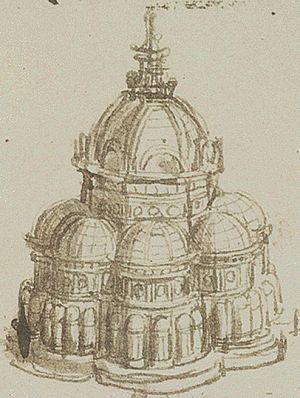
Jacob Burckhardt, né le 25 mai 1818 à Bâle et mort le 8 août 1897 dans la même ville est un historien, historien de l'art, philosophe de l'histoire et de la culture et historiographe suisse. Il est renommé pour avoir abordé l'histoire de l'art d'une manière savante. Burckhardt est considéré comme un spécialiste de la Renaissance, étant l'auteur de La Civilisation de la Renaissance en Italie, un ouvrage publié en 1860 qui fit autorité en son temps.